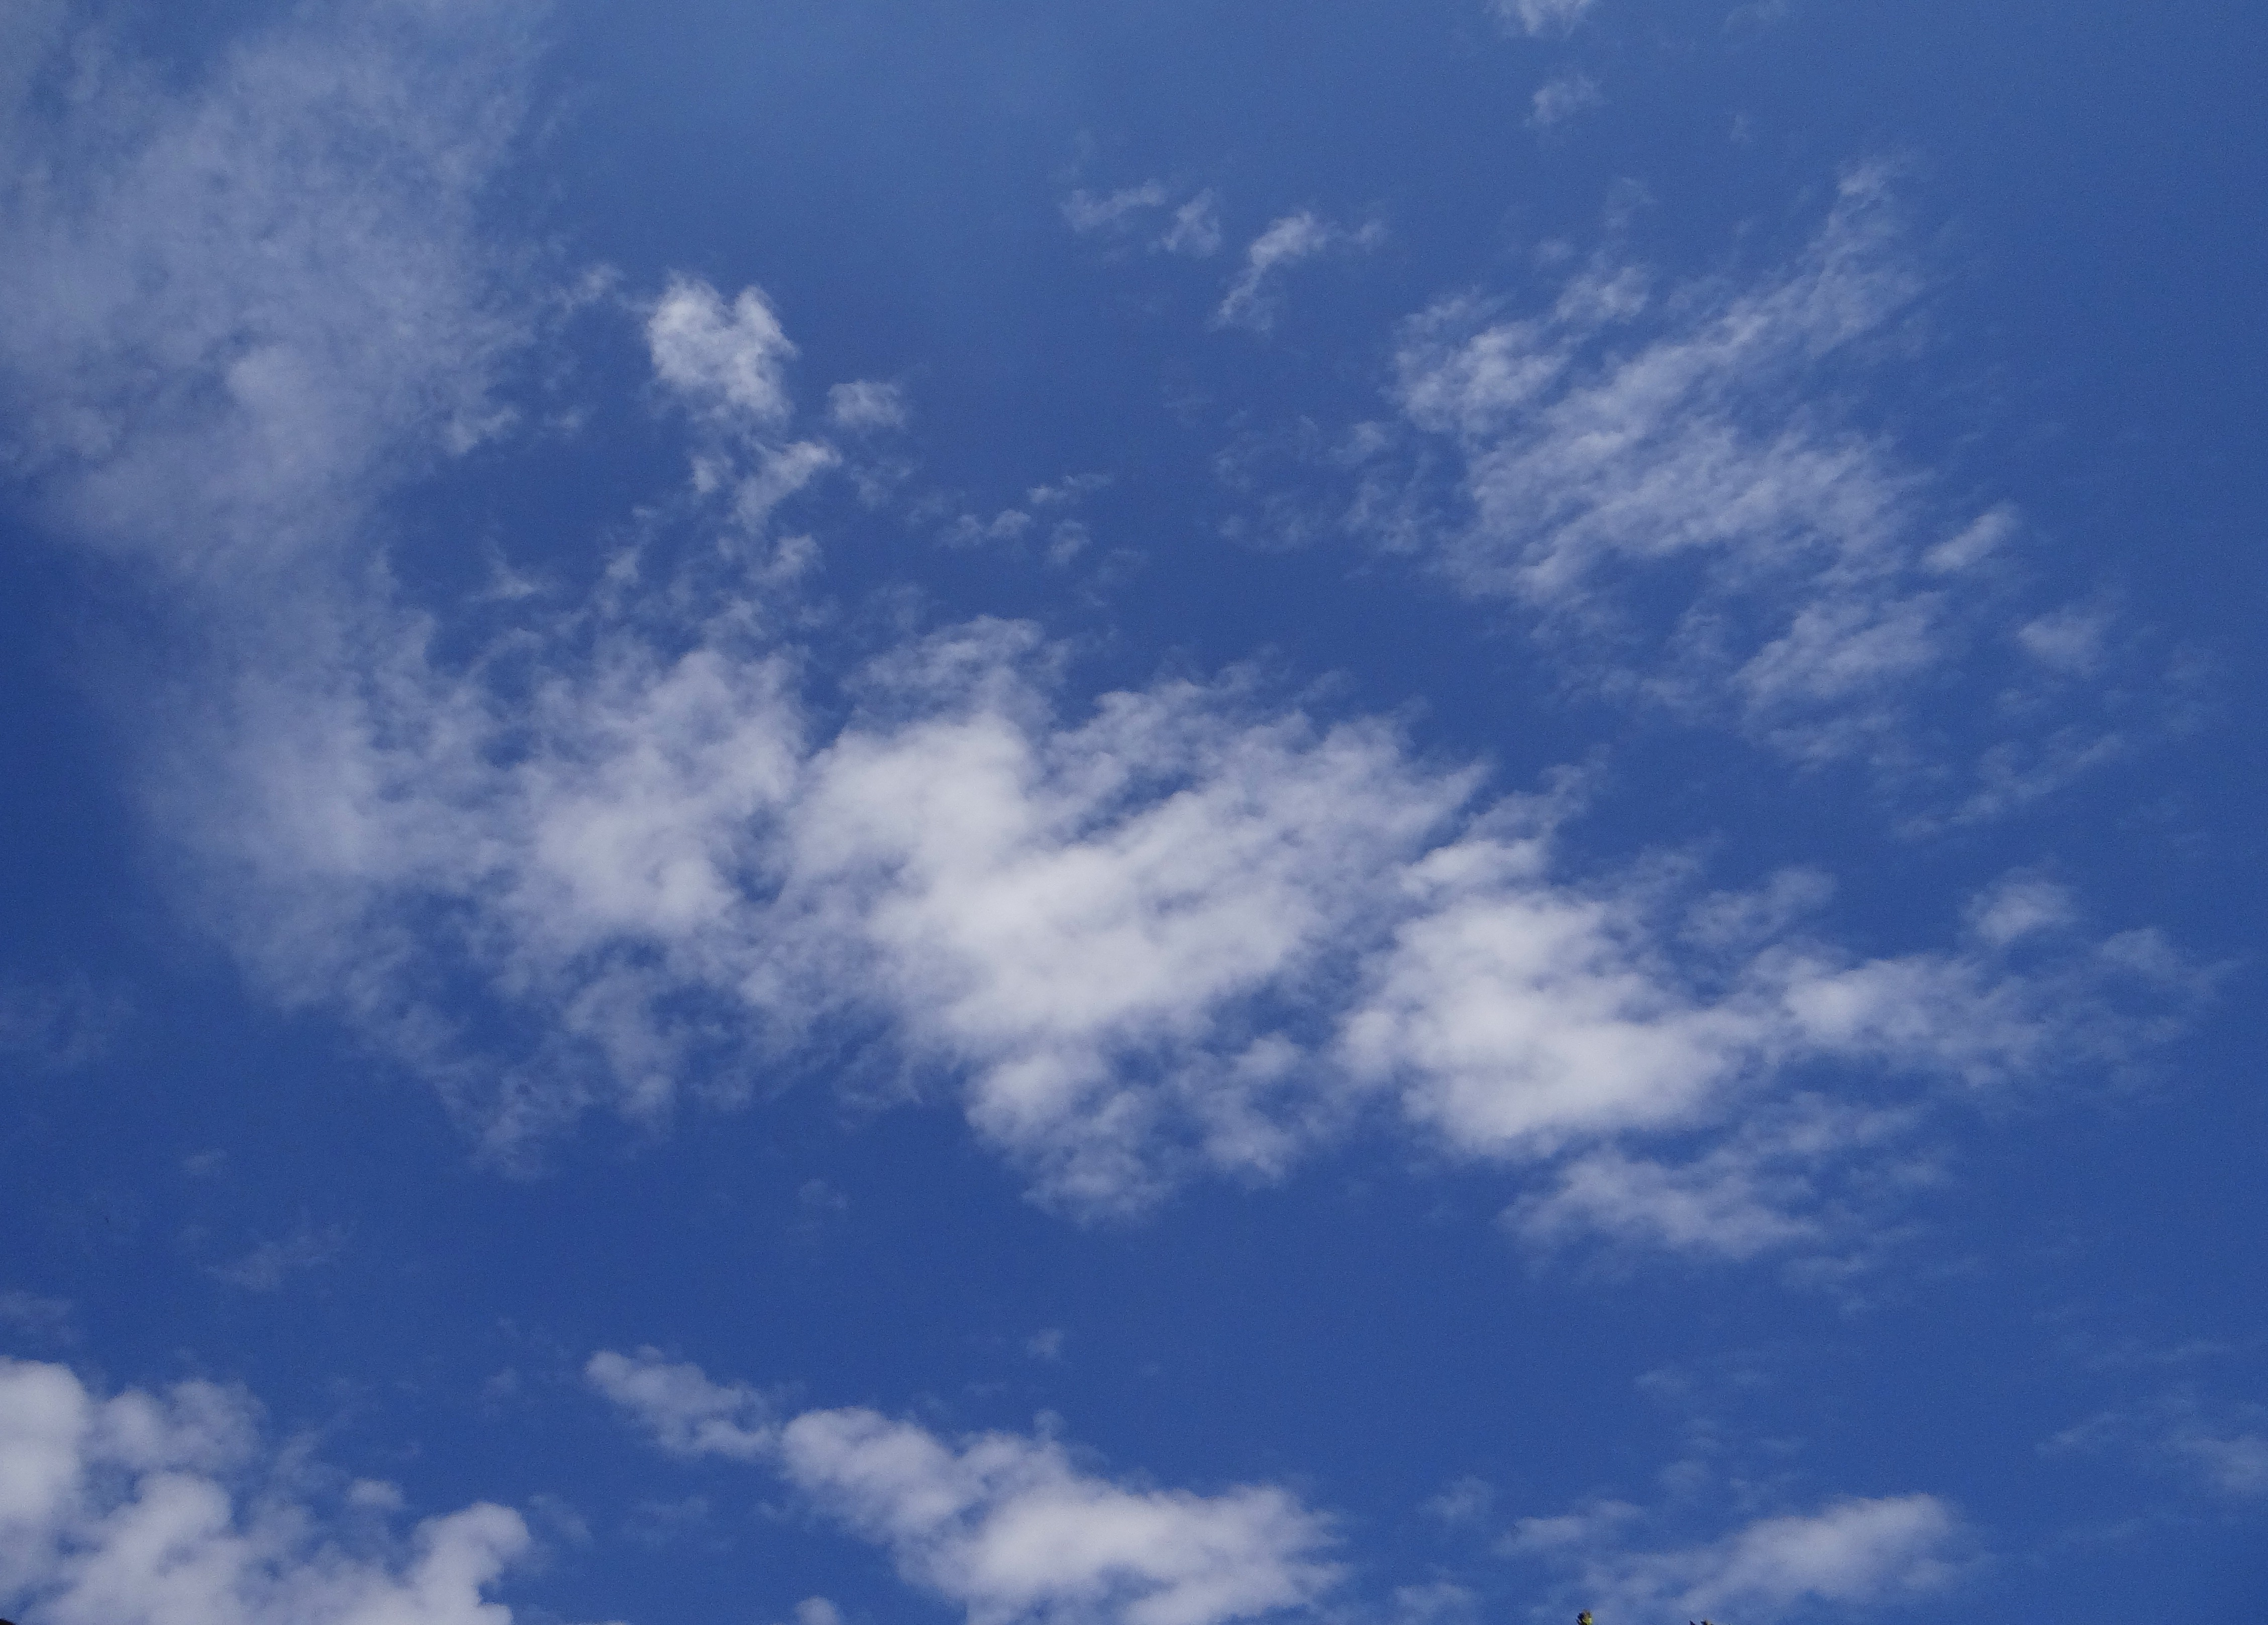
horizon, cloud, sky, white, sunlight, cloudy, air, atmosphere, daytime, fluffy, cumulus, blue, environmental, outdoors, clouds, backgrounds, higher, meteorological phenomenon, atmosphere of earth